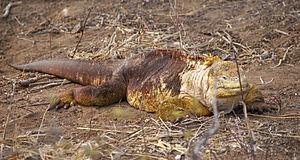
Conolophus subcristatus, l'Iguane terrestre des Galapagos, est une espèce de sauriens de la famille des Iguanidae. C'est l'une des trois espèces du genre Conolophus. Il est endémique des îles Galápagos, notamment des îles Fernandina, Isabela, Santa Cruz, Seymour Nord, Baltra et Plaza. Cette espèce était autrefois extrêmement fréquente, mais les populations ont souffert de l'introduction d'animaux comme les chats, les chiens ou les rats. La population se limite donc aujourd'hui à entre 5 000 et 10 000 individus, et l'espèce est considérée comme vulnérable par l'UICN. Elle fait l'objet de mesures de sauvegarde. La Station Charles-Darwin s'occupe d'élever les iguanes en captivité pour les réintroduire dans des îles où ils ont disparu.